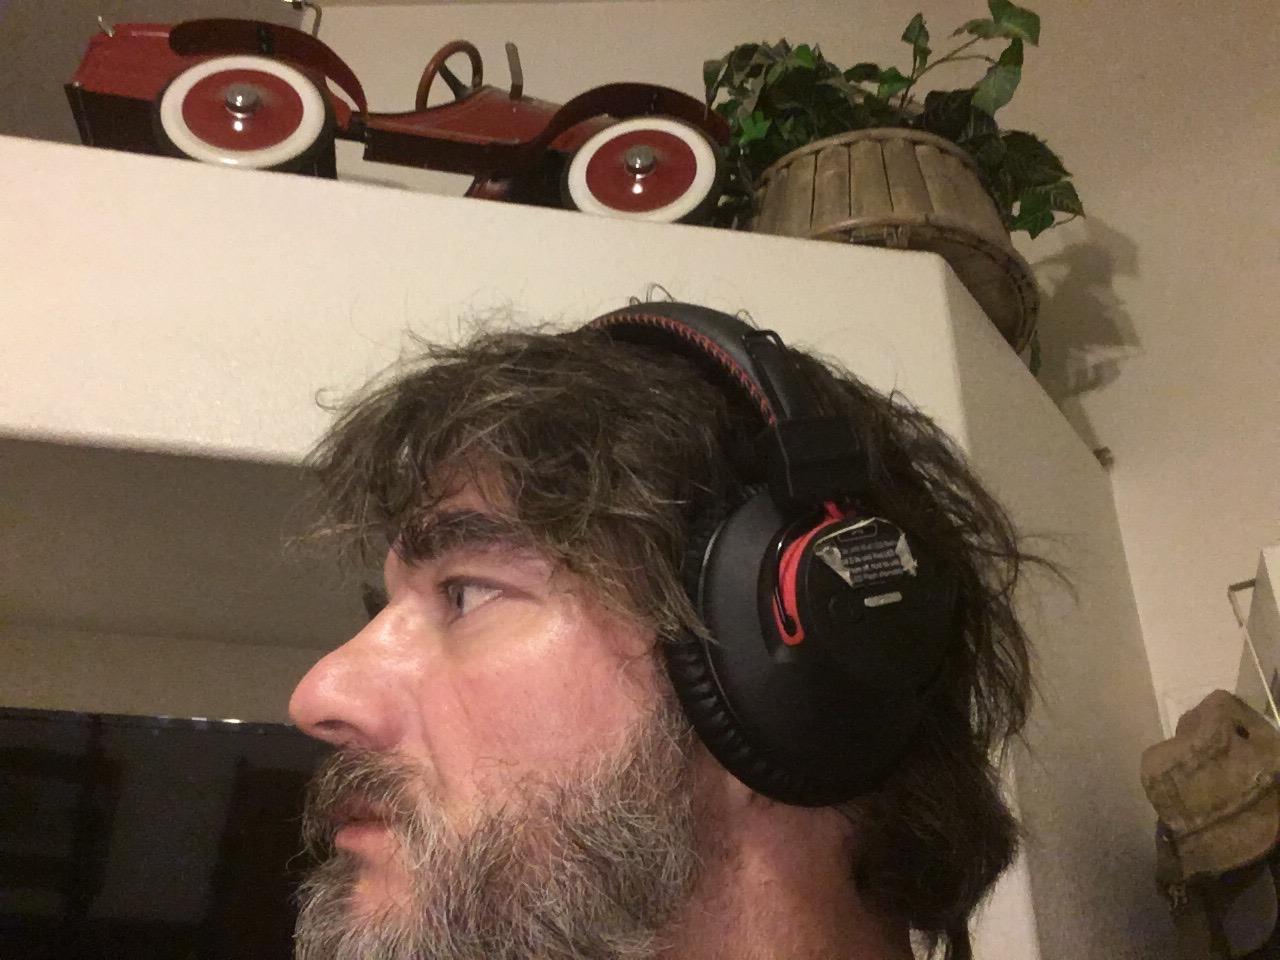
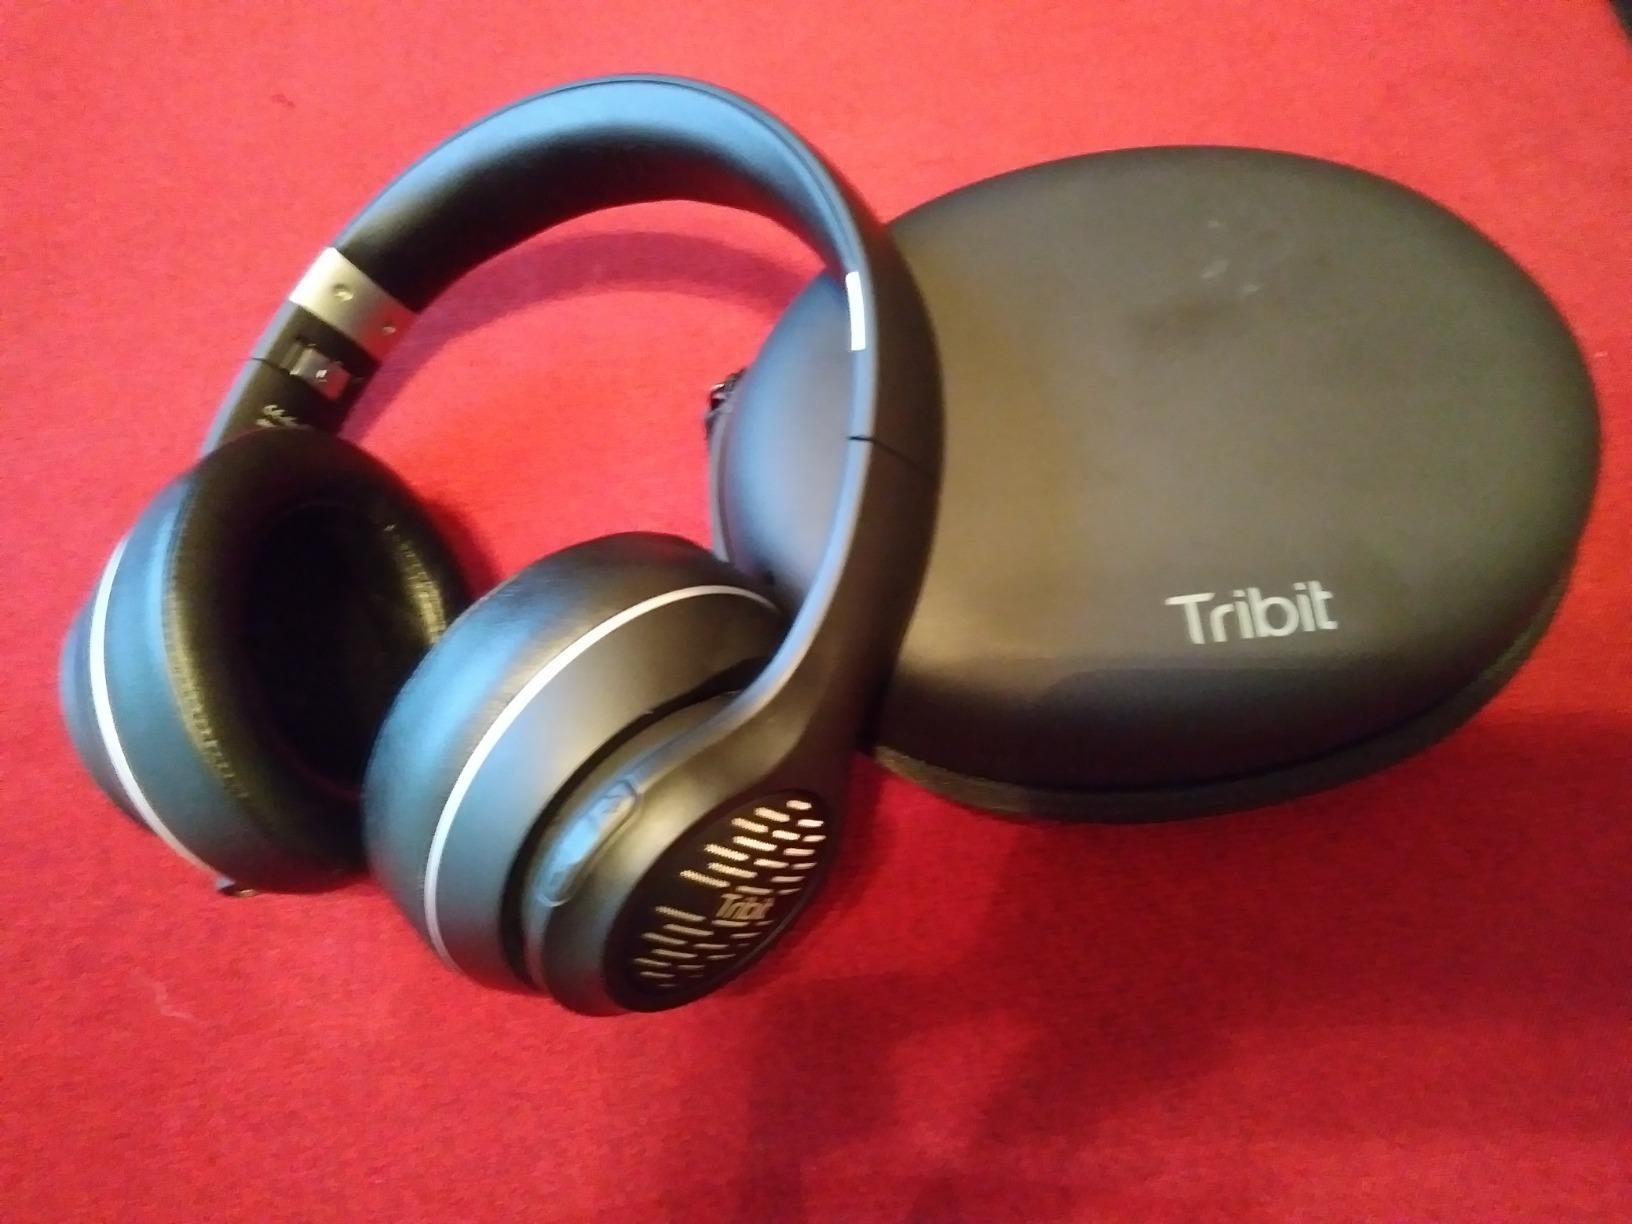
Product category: headphones
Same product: no